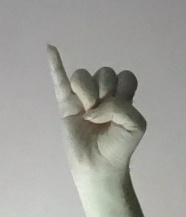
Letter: meem